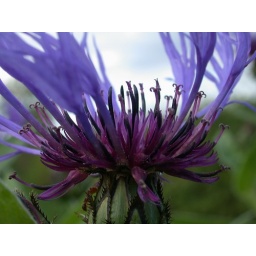
One of my best closeups I think. This plant was growing near in a road verge in Devon.